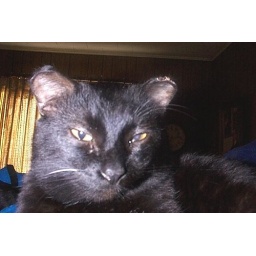
Our black cat whose ears had frozen off in previous winters.